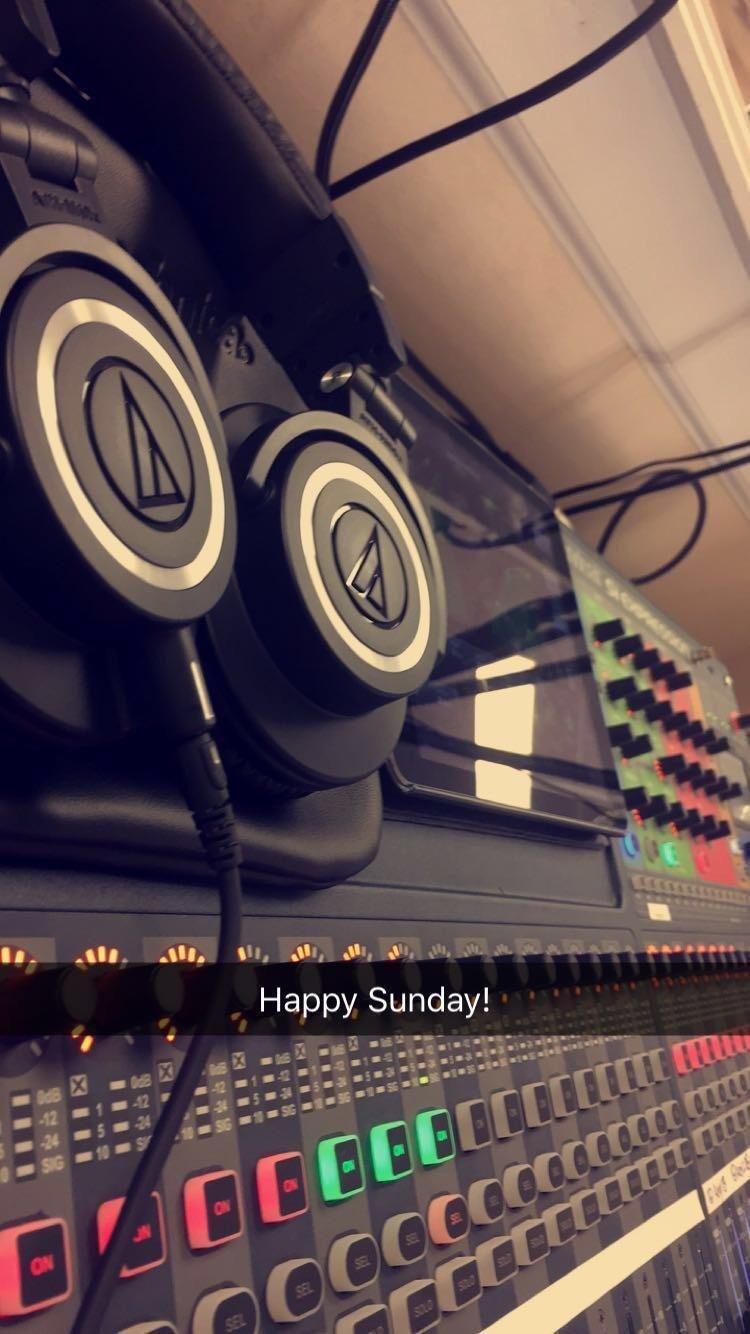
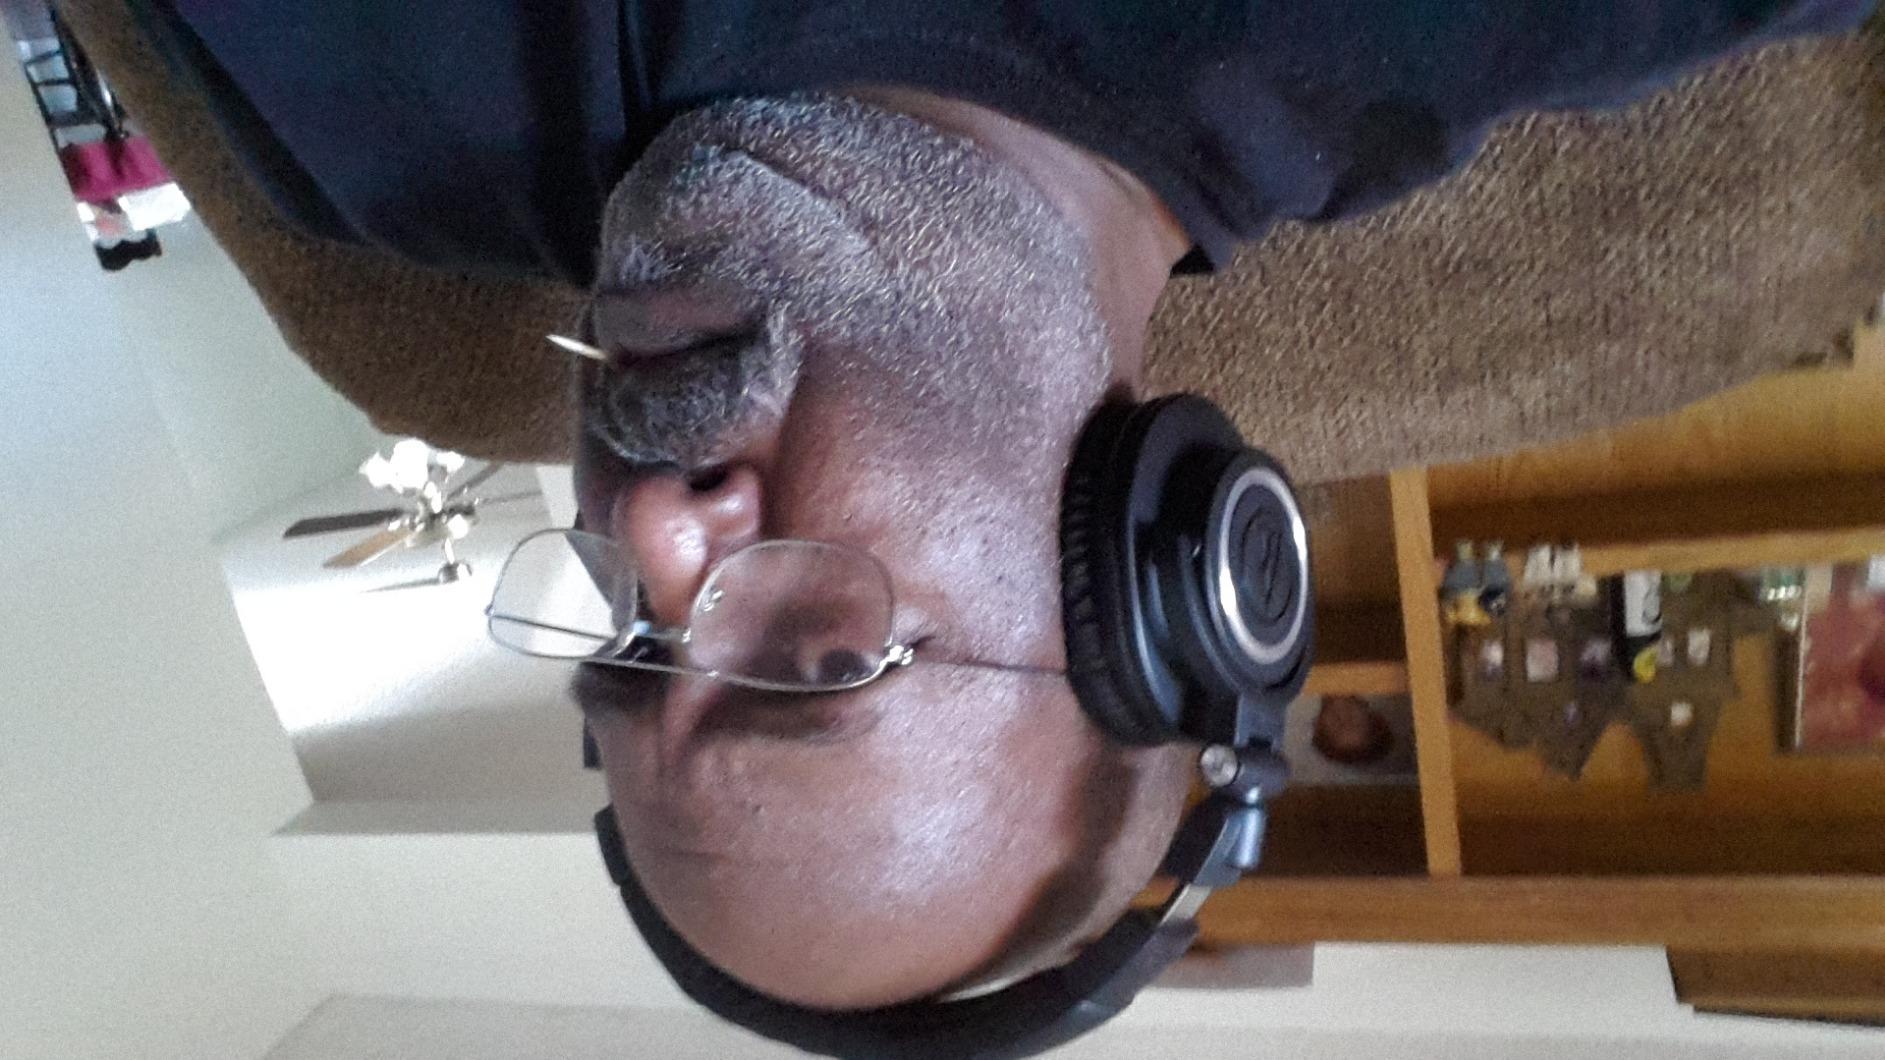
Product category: headphones
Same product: yes